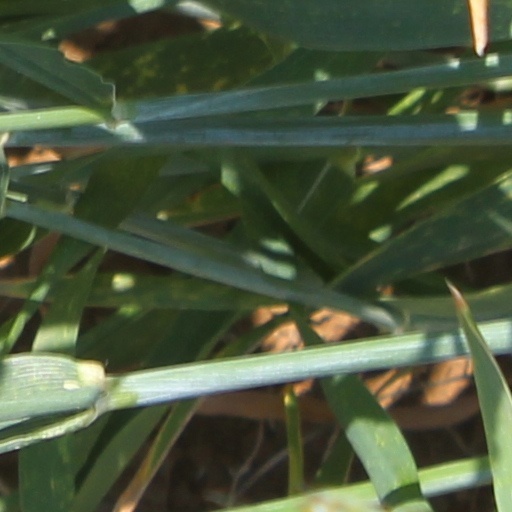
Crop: wheat